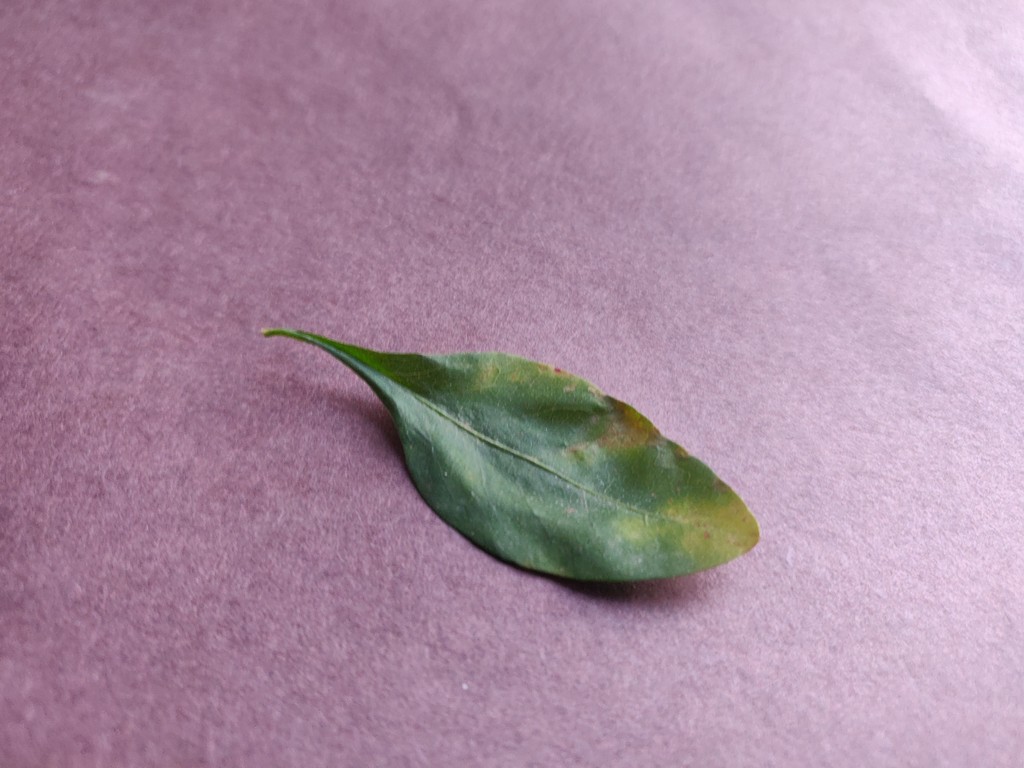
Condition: Unhealthy
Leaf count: single
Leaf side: front